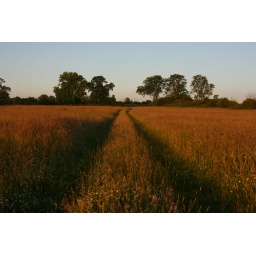
Getting up in the very early hours of the morning paid off when I saw this golden lit field